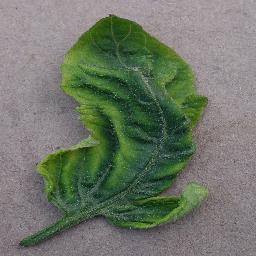
Label: Tomato___Tomato_Yellow_Leaf_Curl_Virus